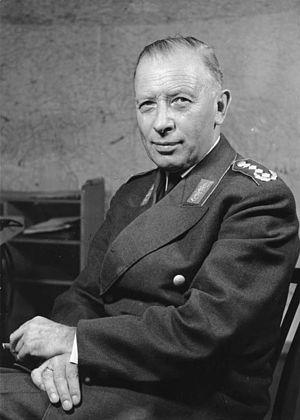
L’insigne des blessés est une décoration militaire allemande, créée en 1918 pour distinguer les soldats blessés de l'armée impériale de la Première Guerre mondiale, puis de la Reichswehr dans l'entre-deux-guerres, et de la Wehrmacht, de la SS et des services auxiliaires du Troisième Reich.
Adolf Heusinger, né le 4 août 1897 à Holzminden et mort le 30 novembre 1982 à Cologne, est un général allemand de la Seconde Guerre mondiale. Il a été le premier chef d'État-Major de la Bundeswehr, les forces armées ouest-allemandes, après qu'elles ont été créées en 1955. Il a également été le président du Comité militaire de l'OTAN jusqu'à sa retraite en 1964.
Le président du comité militaire de l'OTAN dirige le comité militaire de l'OTAN chargé de définir les orientations militaires de l'OTAN et de conseiller le Conseil de l'Atlantique nord sur les questions militaires.